Hebridean terrane

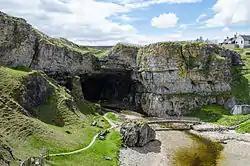
Durness Group dolomite exposed at the entrance to Smoo Cave in Durness

This thin strip of Lower Paleozoic strata lie unconformably on both the Lewisian complex and the Torridonian. The sequence is divided into the lower Cambrian Ardvreck Group overlain by the Durness Group of Cambrian to lower Ordovician age.